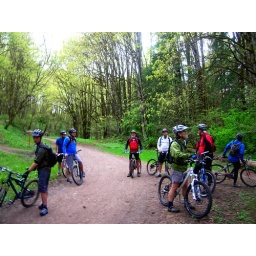
112/365: mountain bikers in forest park